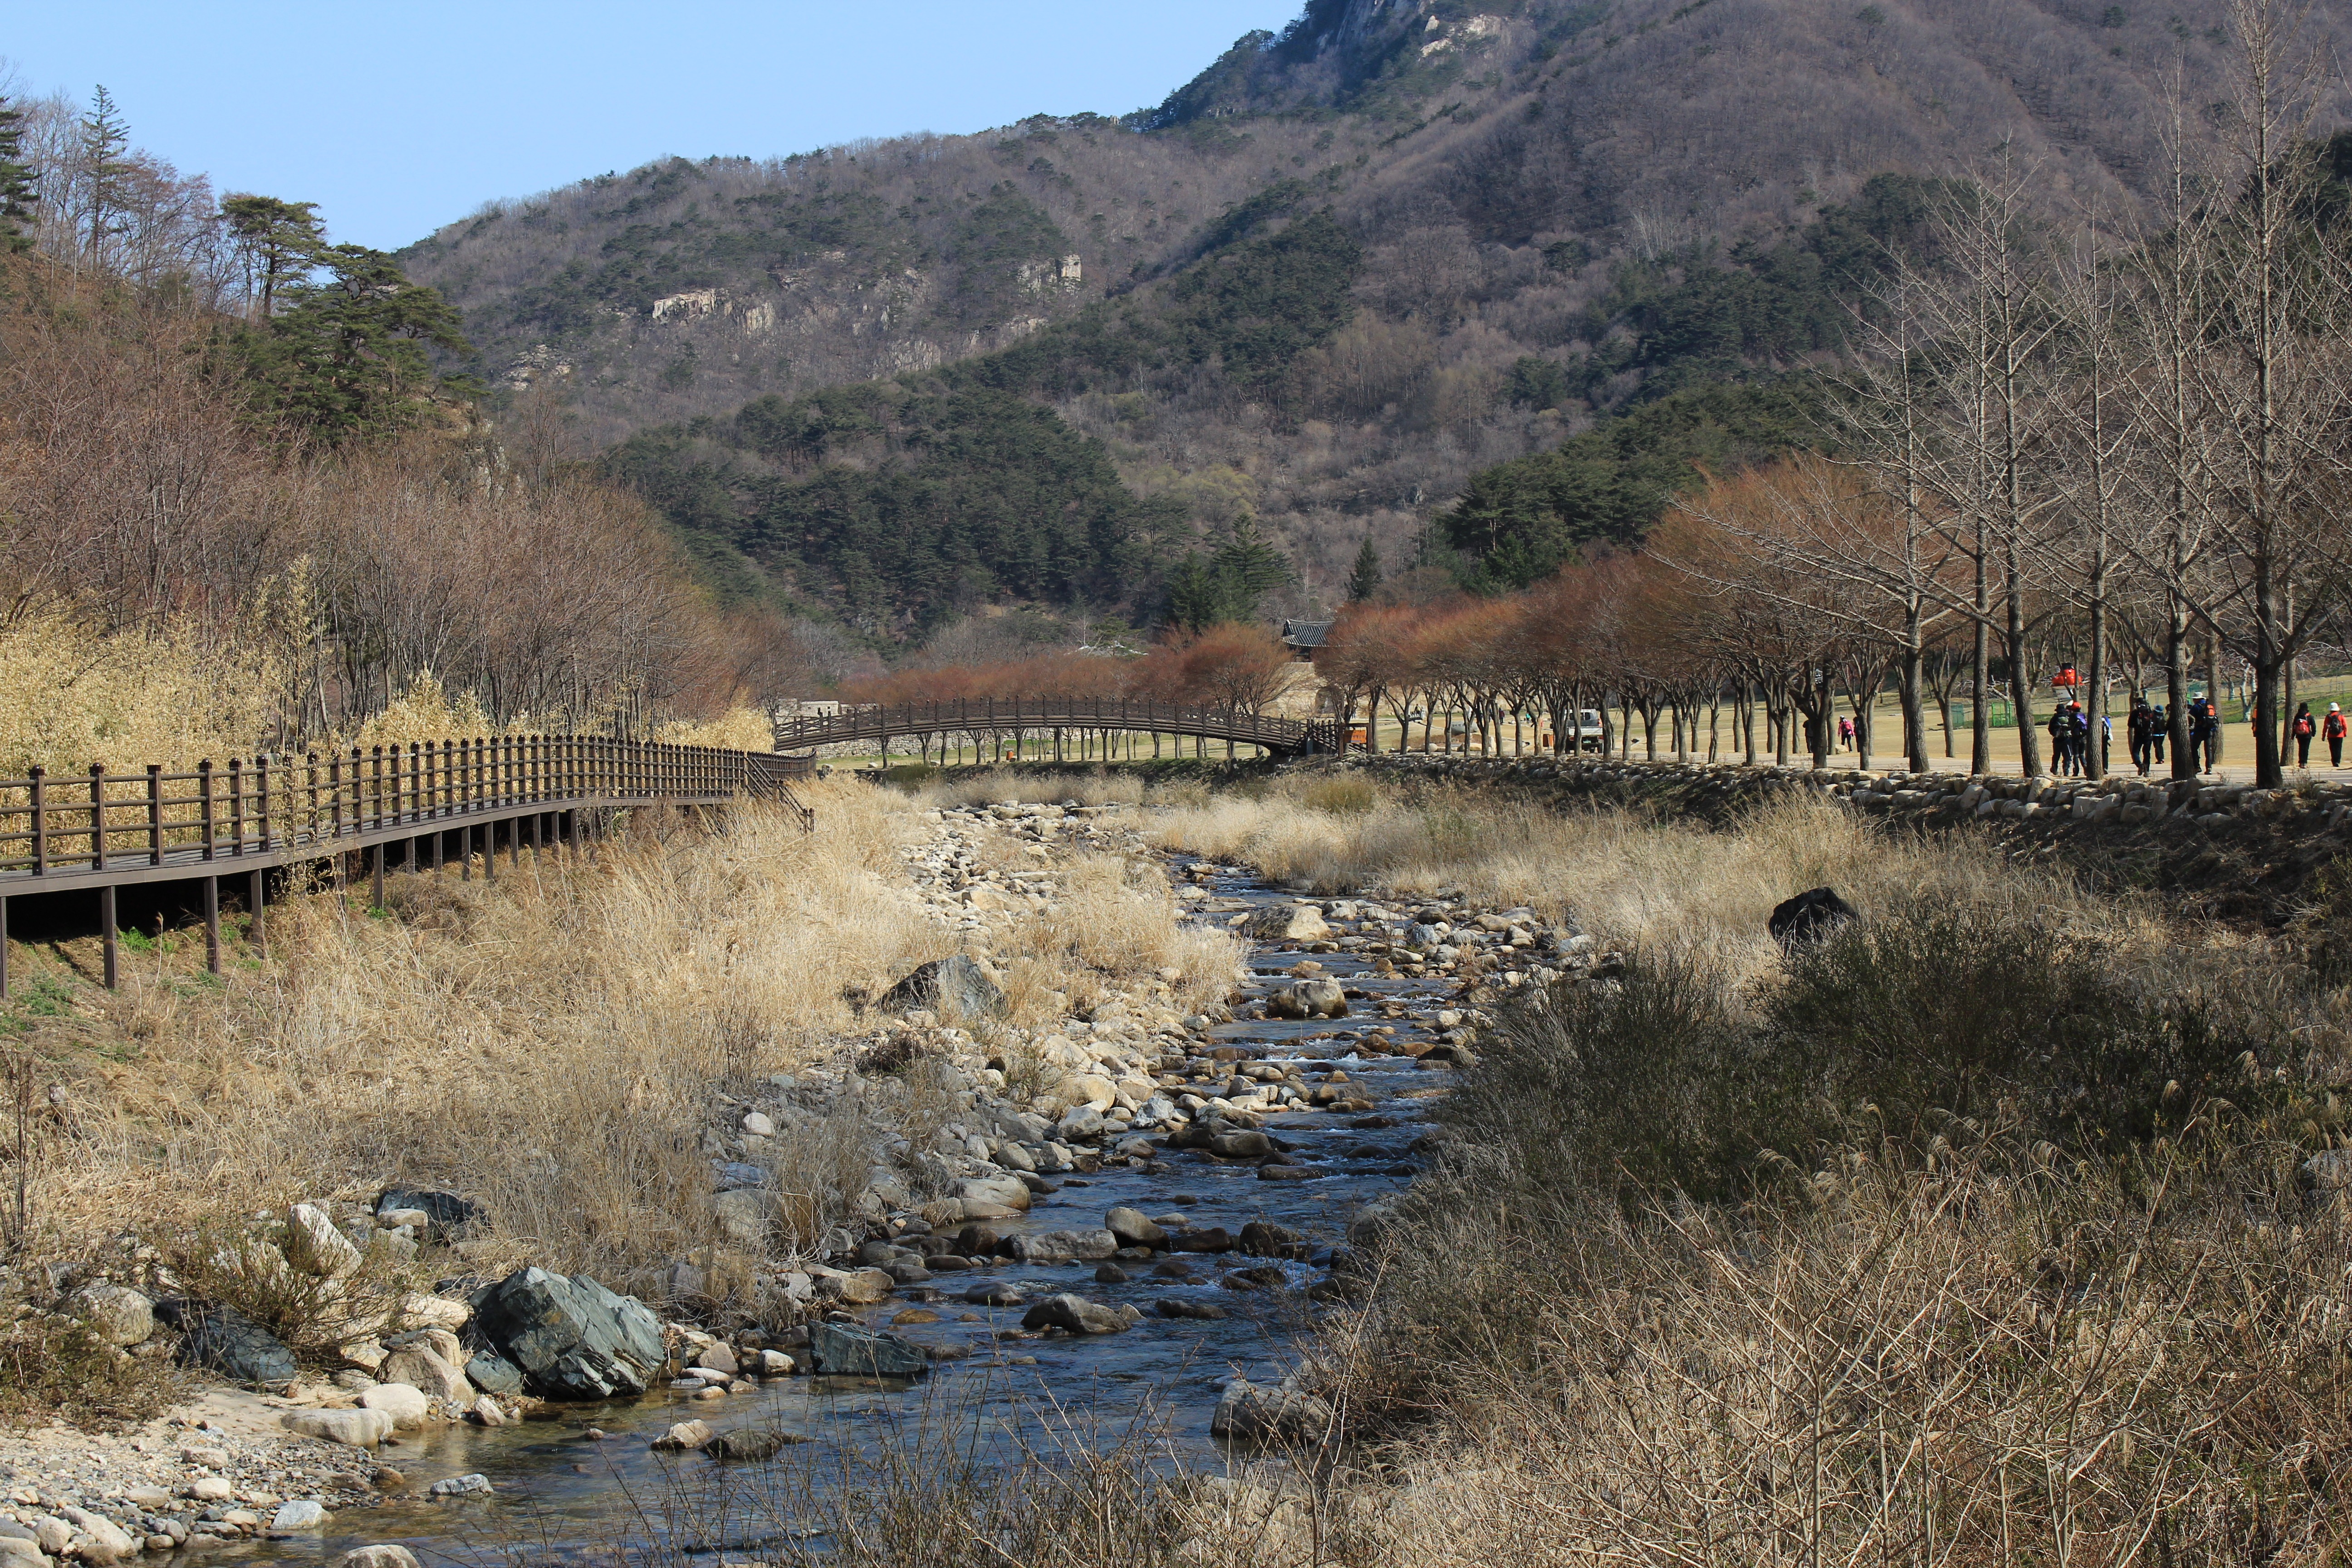
landscape, nature, outdoor, wilderness, mountain, lake, view, river, valley, land, wild, environment, scenic, natural, scenery, reservoir, waterway, korea, wetland, rural area, tour course, moonkyung